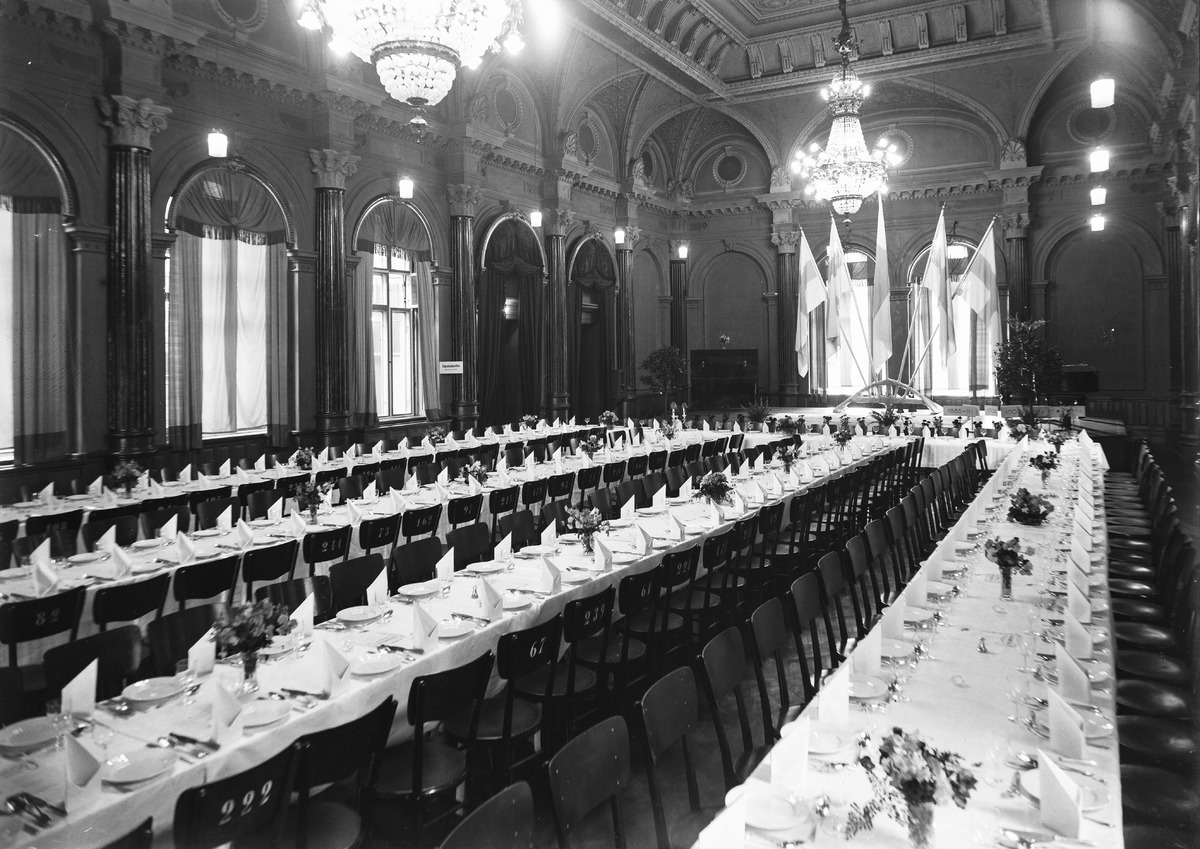
Oulun lyseon 50-vuotisjuhlien juhlapäivällisten päivällispöydät Oulun Seurahuoneen juhlasalissa
The tables of the 50th anniversary banquet of Oulu lyceum at the banquet hall of Oulu Seurahuone
sisällön kuvaus: Oulun lyseon 50-vuotisjuhlien juhlapäivällisten päivällispöydät Oulun Seurahuoneen juhlasalissa 26.8.1933. content description: The tables of the 50th anniversary banquet of Oulu lyceum at the banquet hall of Oulu Seurahuone on August 26, 1933.
Vuosi: 1933
Paikka: Suomi, Oulu, Suomi, Pohjois-Pohjanmaa, Oulu
Aiheet: Oulun lyseo; Oulun Seurahuone; sisäkuva; lyseot; merkkipäivät; lyceums; anniversary